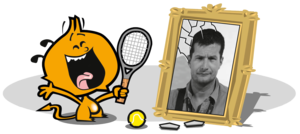
Nelson, personnage de bande dessinée suisse, héros de la série homonyme créée par Christophe Bertschy.
Christophe Bertschy est un graphiste suisse de bande dessinée.
Spirou est un périodique de bande dessinée belge francophone hebdomadaire dans lequel sont ou ont été publiées plusieurs séries dont certaines ont marqué le neuvième art comme Spirou et Fantasio, Lucky Luke, Buck Danny, Boule et Bill, Gaston, Les Schtroumpfs ou encore Les Tuniques bleues.
Nelson est une série de bande dessinée humoristique suisse créée en 2000 par Christophe Bertschy pour le journal suisse Le Matin avant d'être publiée en albums aux éditions Dupuis en janvier 2004.